Odisha semi-evergreen forests

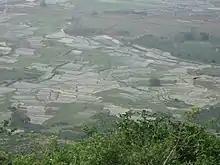
The original semi-evergreen forests of this ecoregion has been clearcut many years ago.

The original biome of this ecoregion is almost non-existing. According to older surveys, this has been the case since at least 1968. If left to itself, the habitat is believed to be replaced by tropical evergreen forests, not semi-evergreen forests.